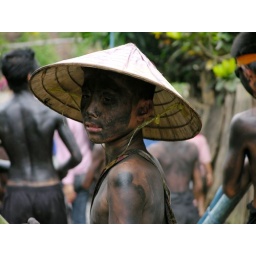
boy in hat